United States Coast Guard Auxiliary

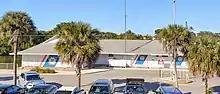
The United States Coast Guard Auxiliary Flotilla 9-3 in Naples, Florida.

The Auxiliary's most prominent role is promoting recreational boating safety ("RBS" in Auxiliary parlance). The Auxiliary has several distinct programs that support this mission, most visibly: